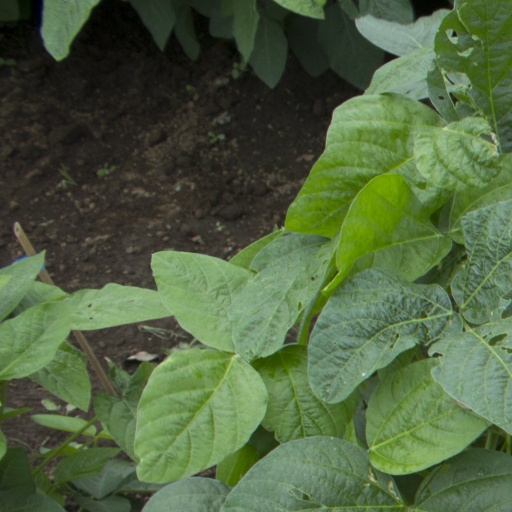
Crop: soybean